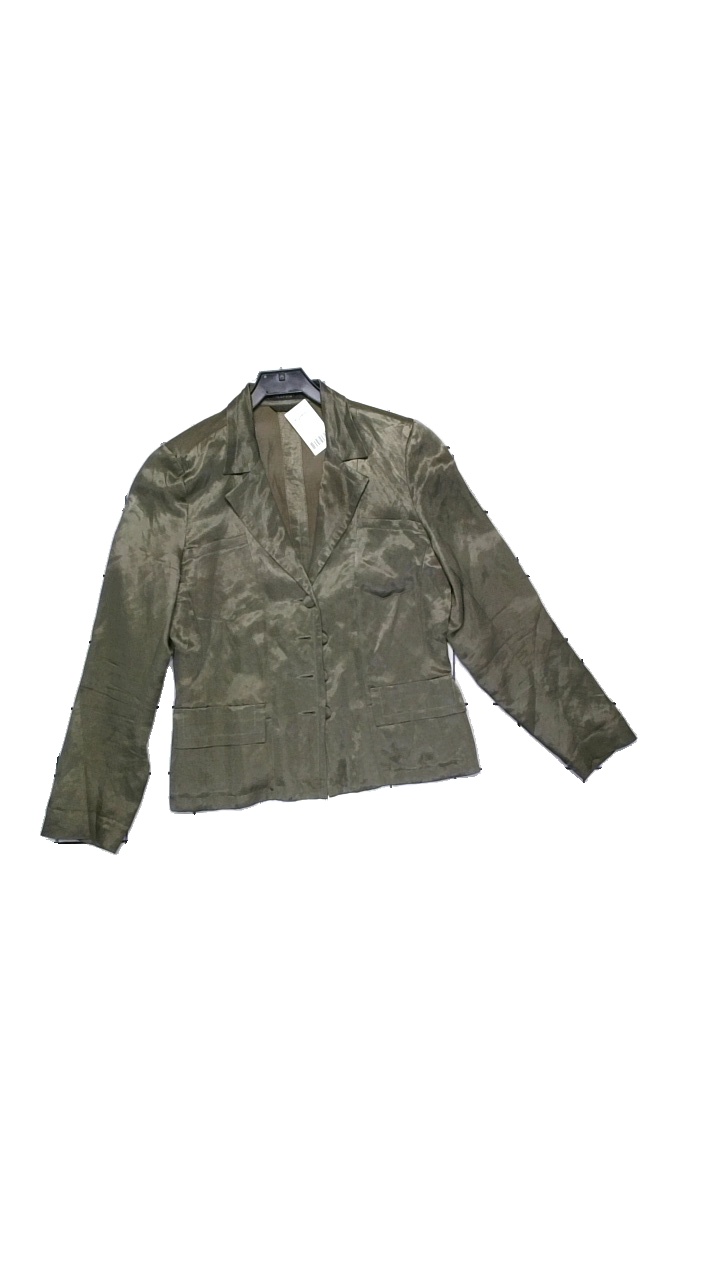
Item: Blazer (Ladies)
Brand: Pret Á Porter
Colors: Green
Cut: Regular
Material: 62% linen, 38% viscose
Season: Spring
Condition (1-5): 4
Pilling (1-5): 4
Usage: Reuse
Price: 100-150